Hněvín Castle

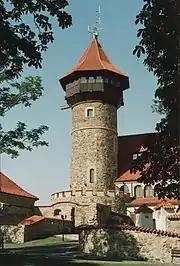
Lookout tower

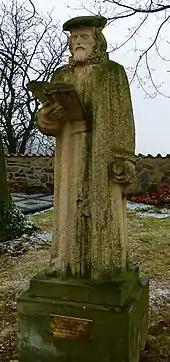
Statue of Edward Kelley

Hněvín is a castle in Most in the Ústí nad Labem Region of the Czech Republic.